William A. Hammond

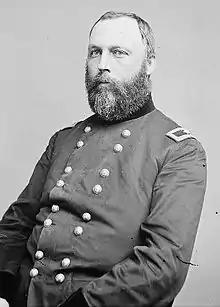

William Alexander Hammond (28 August 1828 – 5 January 1900) was an American military physician and neurologist. During the American Civil War he was the eleventh Surgeon General of the United States Army (1862–1864) and the founder of the Army Medical Museum (now the National Museum of Health and Medicine).